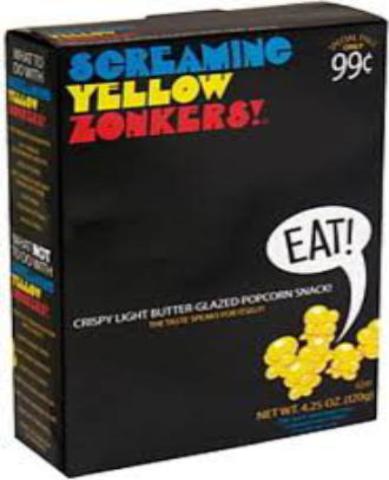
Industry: Food